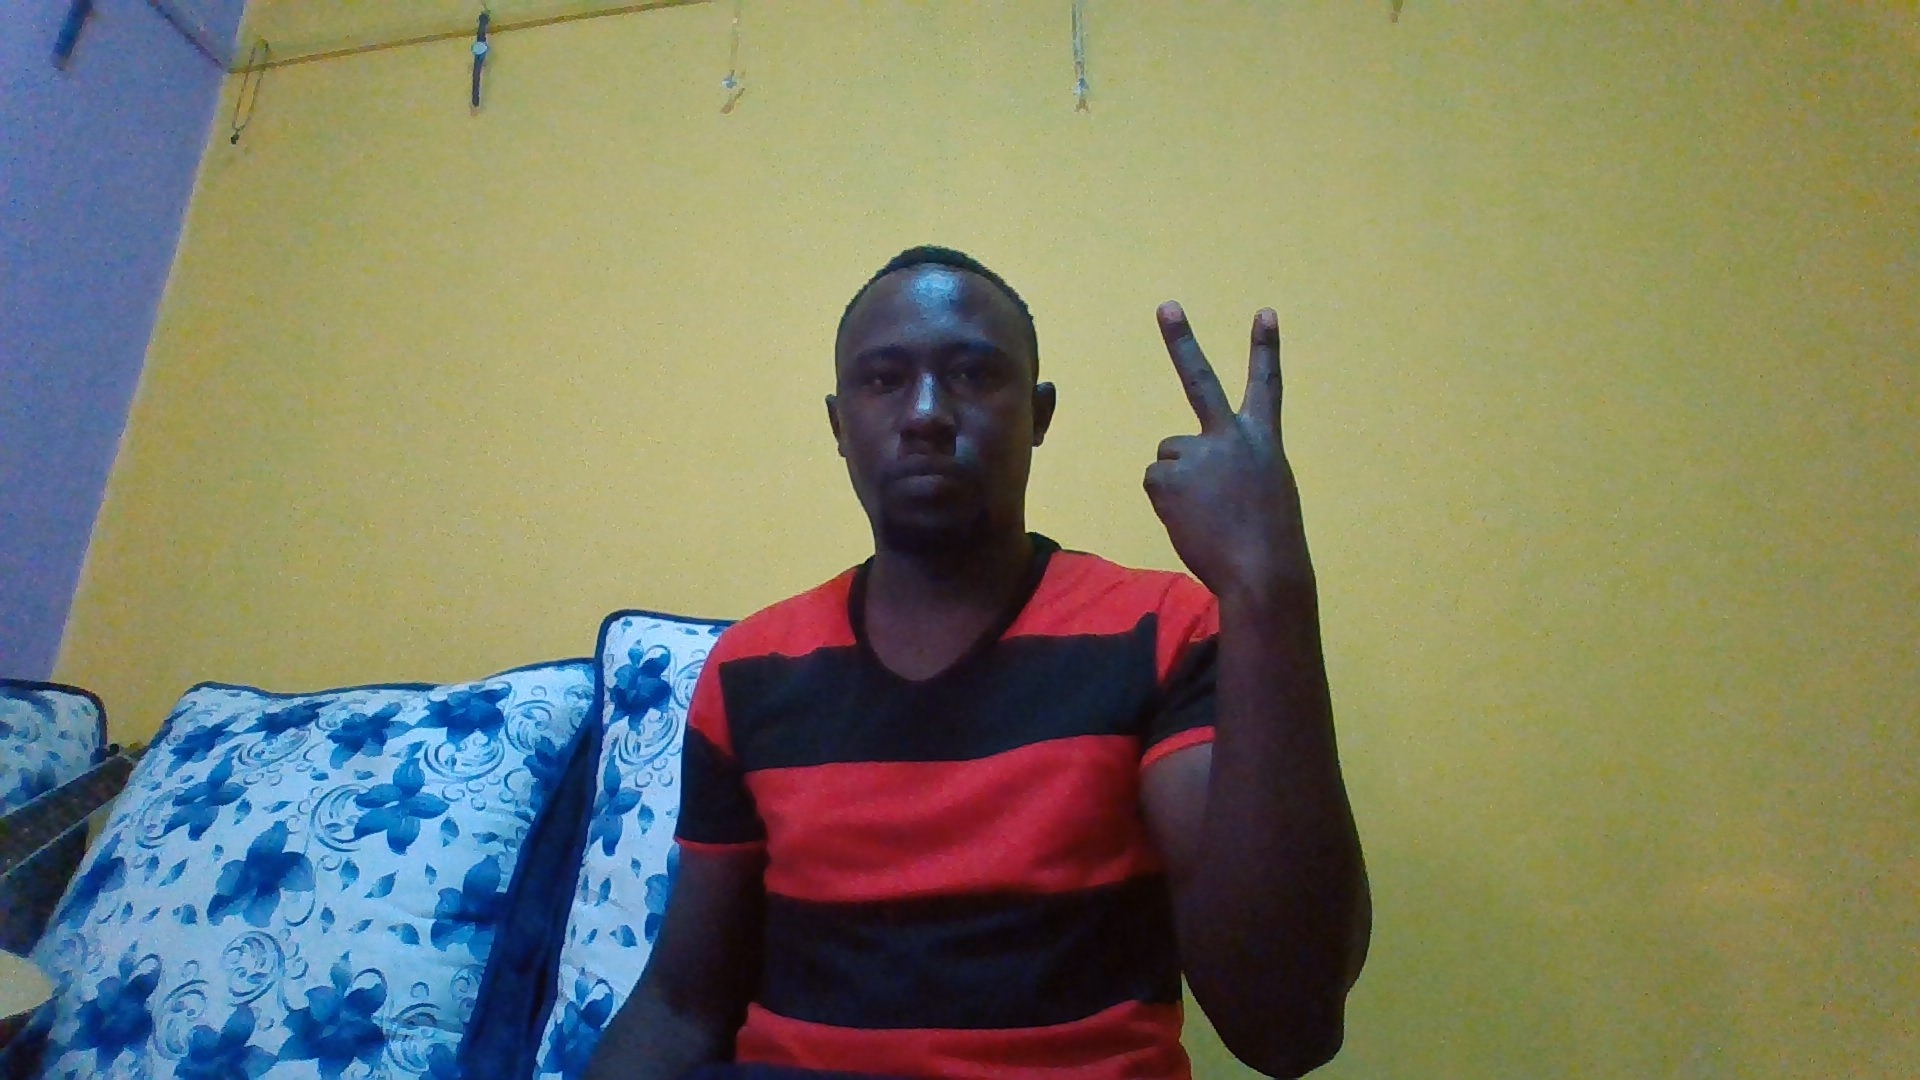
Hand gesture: peace_inverted